Pierre Bostani

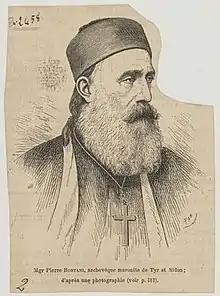
Bishop Pierre Bostani

Eugène Poujade, the French Consul of Beirut, travelled with his relative Bishop Abdallah Bostani to the 1845 synod in Dimane for the election of the new Patriarch of the Maronites. He states that he was the oldest Bishop present. He says of him: "he was a small old man full of youth, very active and filled with gaiety. His liveliness was inexhaustible, he either apostrophized the peasants on the road or worried about the food he would find in Meyfouk. But behind this gaiety was a character of steel who had braved a thousand dangers. The Druze, in the last conflict, had burnt his convent and destroyed everything he owned, he was ruined." Poujade states that Bishop Abdallah Bostani particularly regretted a painting of the Virgin Mary given to him by Emir Bechir II that had been burnt by the Druze in the conflicts. The Apostolic Delegate had replaced this loss with a painting of the Virgin Mary inspired by Sassoferrato which he gave to Bishop Abdallah Bostani.